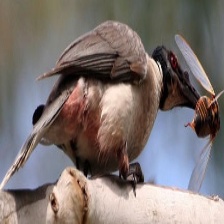
Species: NOISY FRIARBIRD
Scientific name: PHILEMON CORNICULATUS